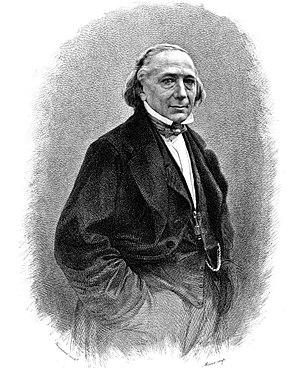
Charles Philipon, né le 19 avril 1800 à Lyon, et mort le 26 janvier 1862 à Paris, est un dessinateur, lithographe et journaliste français, fondateur de la maison d’édition Aubert, directeur de La Caricature et du Charivari.